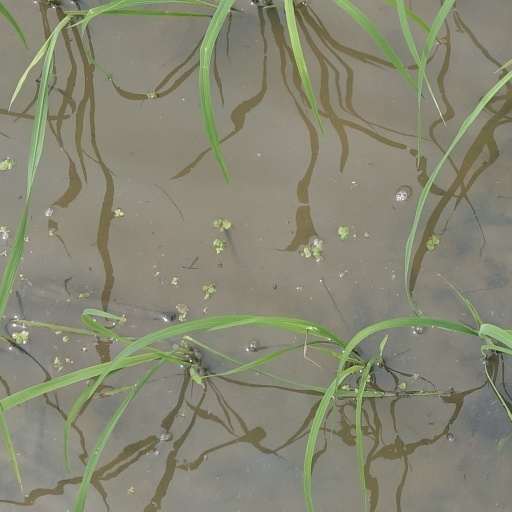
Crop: rice